Villino Ida Basile

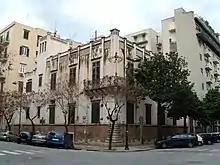
View of exterior

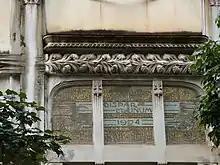
Portal

Villino Ida Basile is a former private residence designed in an Art Nouveau ("Liberty") style by Ernesto Basile, and located on Via Siracusa #15 in the city of Palermo, Sicily, Italy.